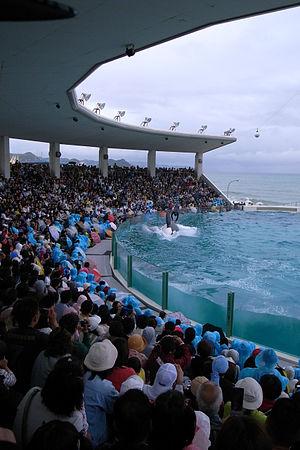
Le Kamogawa Sea World, est un océanarium japonais situé dans la région de Kantō, sur le littoral de la ville de Kamogawa. Il est la propriété de Yamasaki Tourism Development, une filiale de Granvista Hotels & Resorts Co. C'est l'un des deux delphinariums japonais présentant des orques, avec l'Aquarium du port de Nagoya.